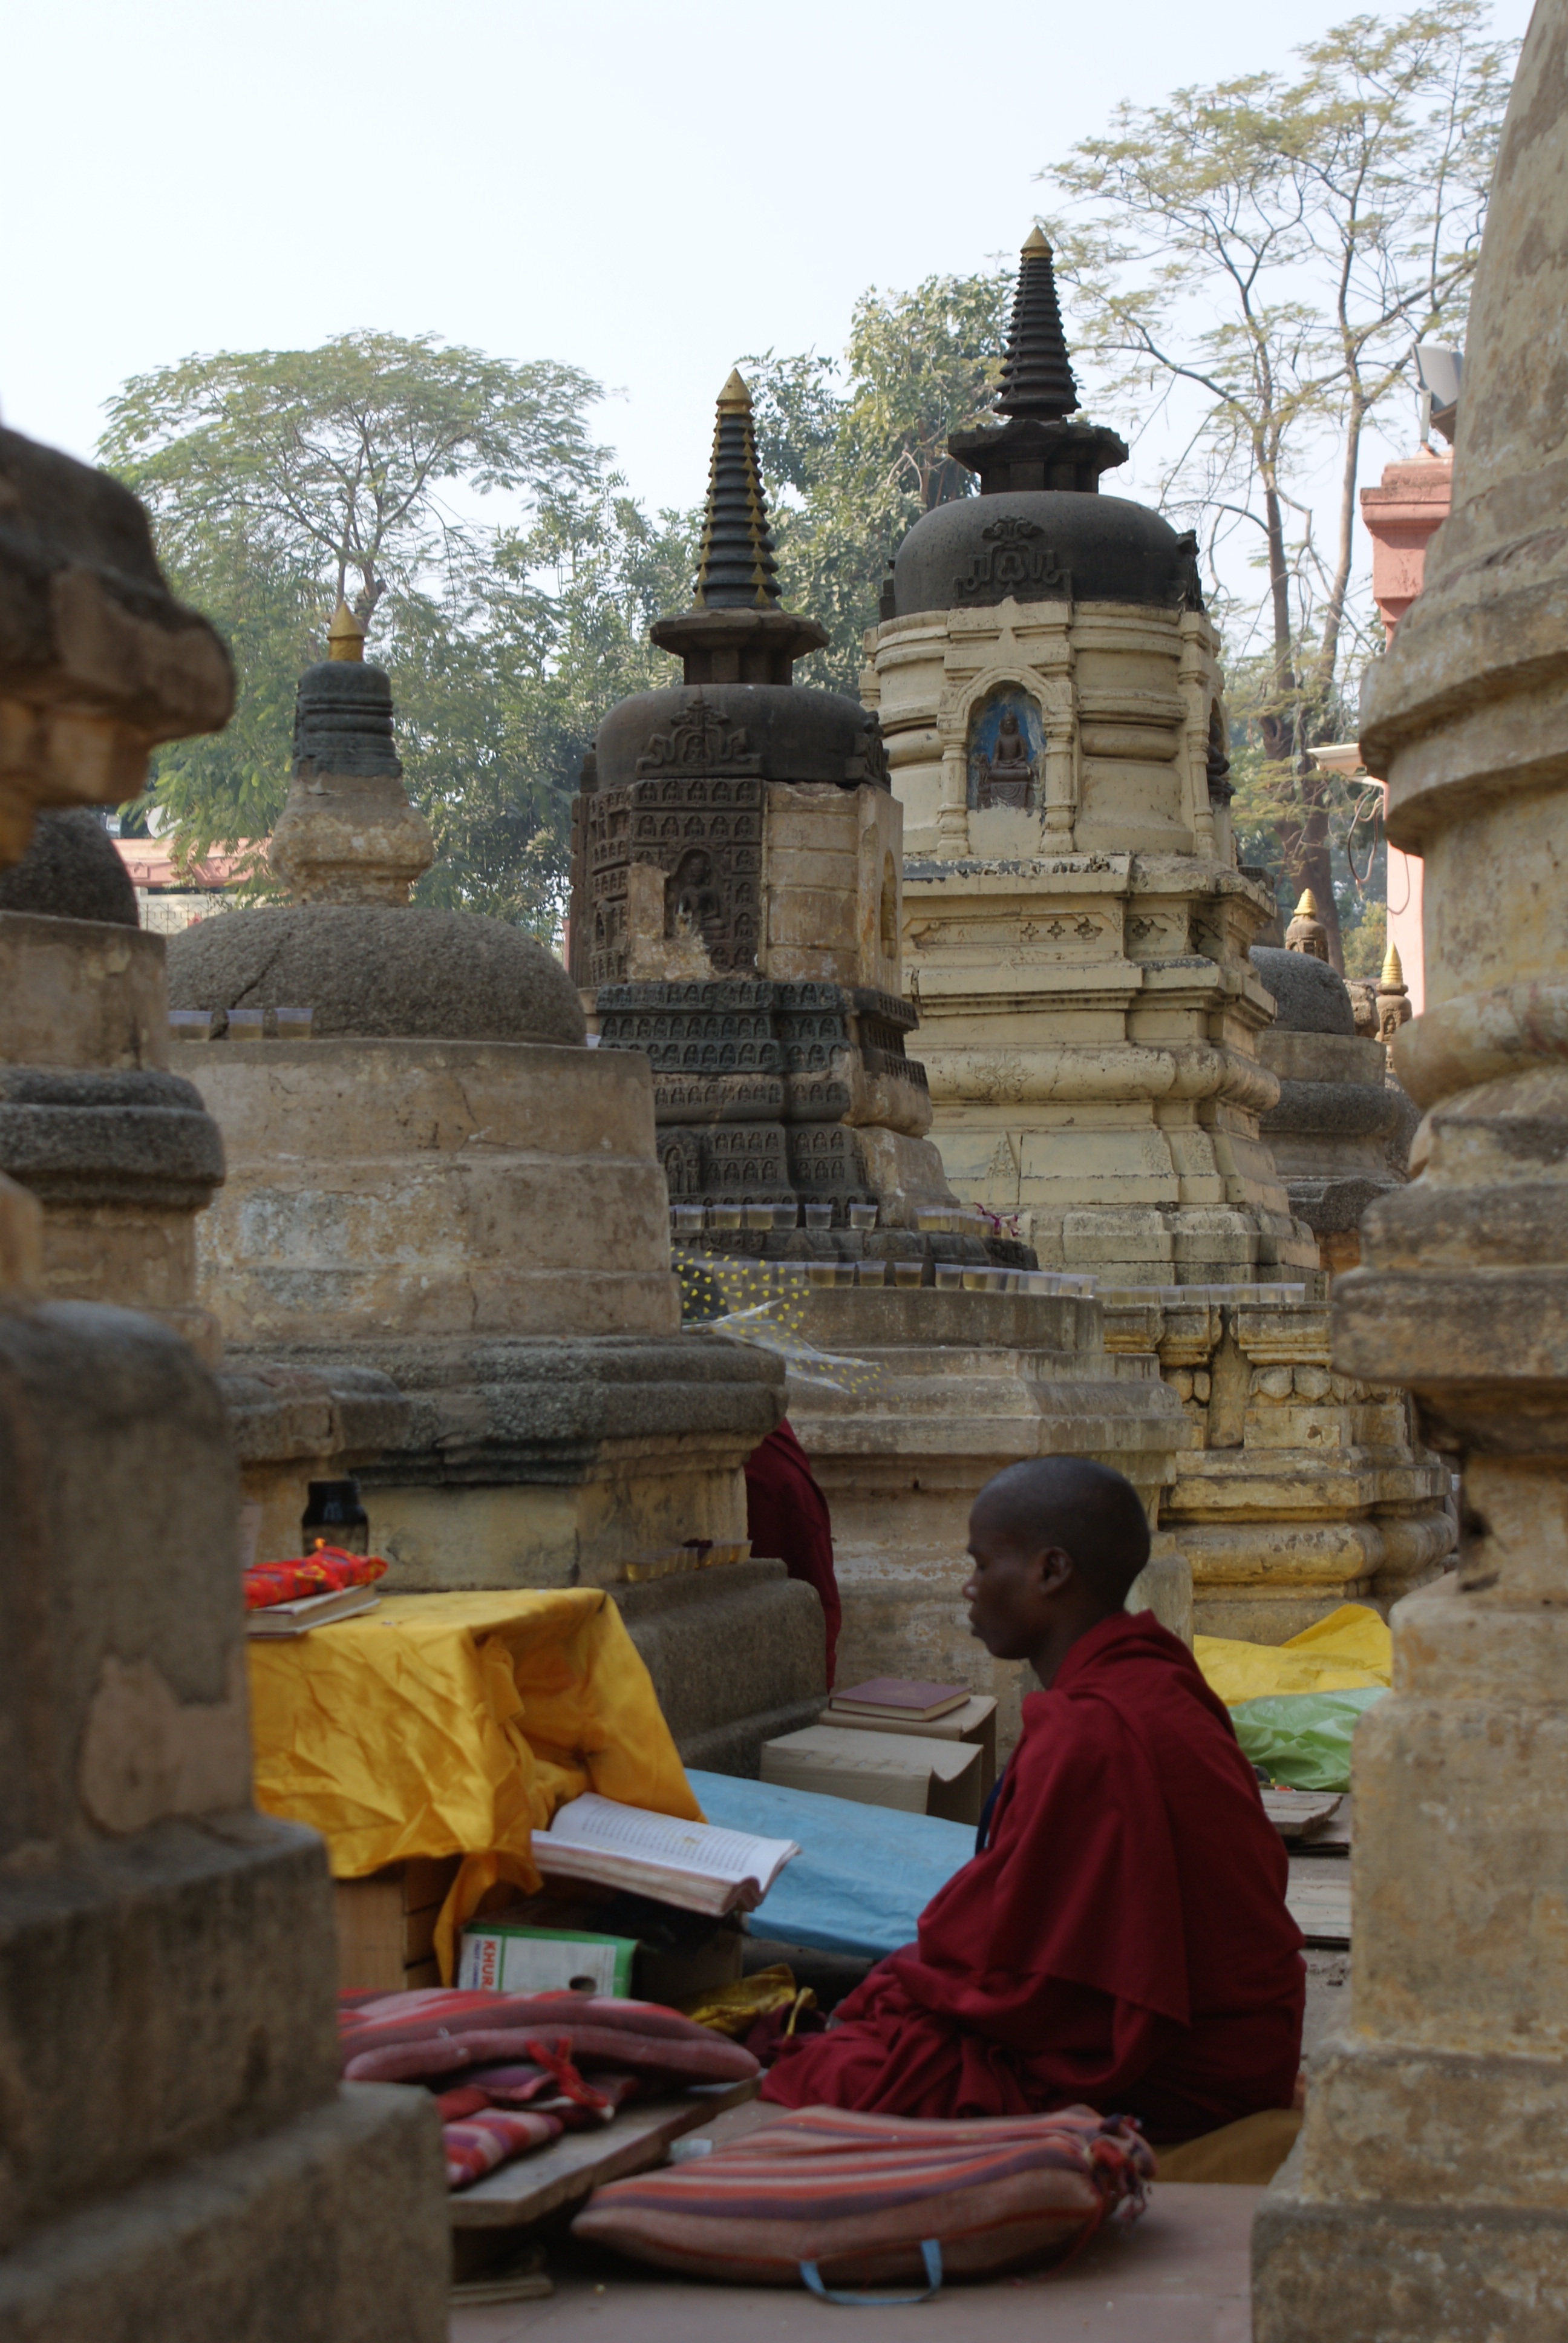
building, travel, monk, buddhist, buddhism, tourism, place of worship, temple, shrine, famous, recital, pagoda, wat, maroon, robes, hindu temple, ancient history, scriptures, reciting